Project I.G.I.

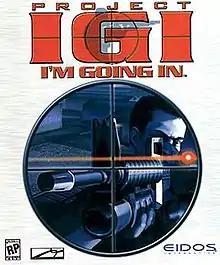
North American cover art

Project I.G.I. (released in North America as Project I.G.I.: I'm Going In) is a tactical first-person shooter video game. It was developed by Innerloop Studios and released in December 2000 by Eidos Interactive. The game received mixed reviews due to shortcomings including a poorly programmed A.I., lack of a mid-game save option, and the lack of multiplayer features. However, it was praised for its sound design and graphics, thanks in part to its use of a proprietary game engine that was previously used in Innerloop's "Joint Strike Fighter".